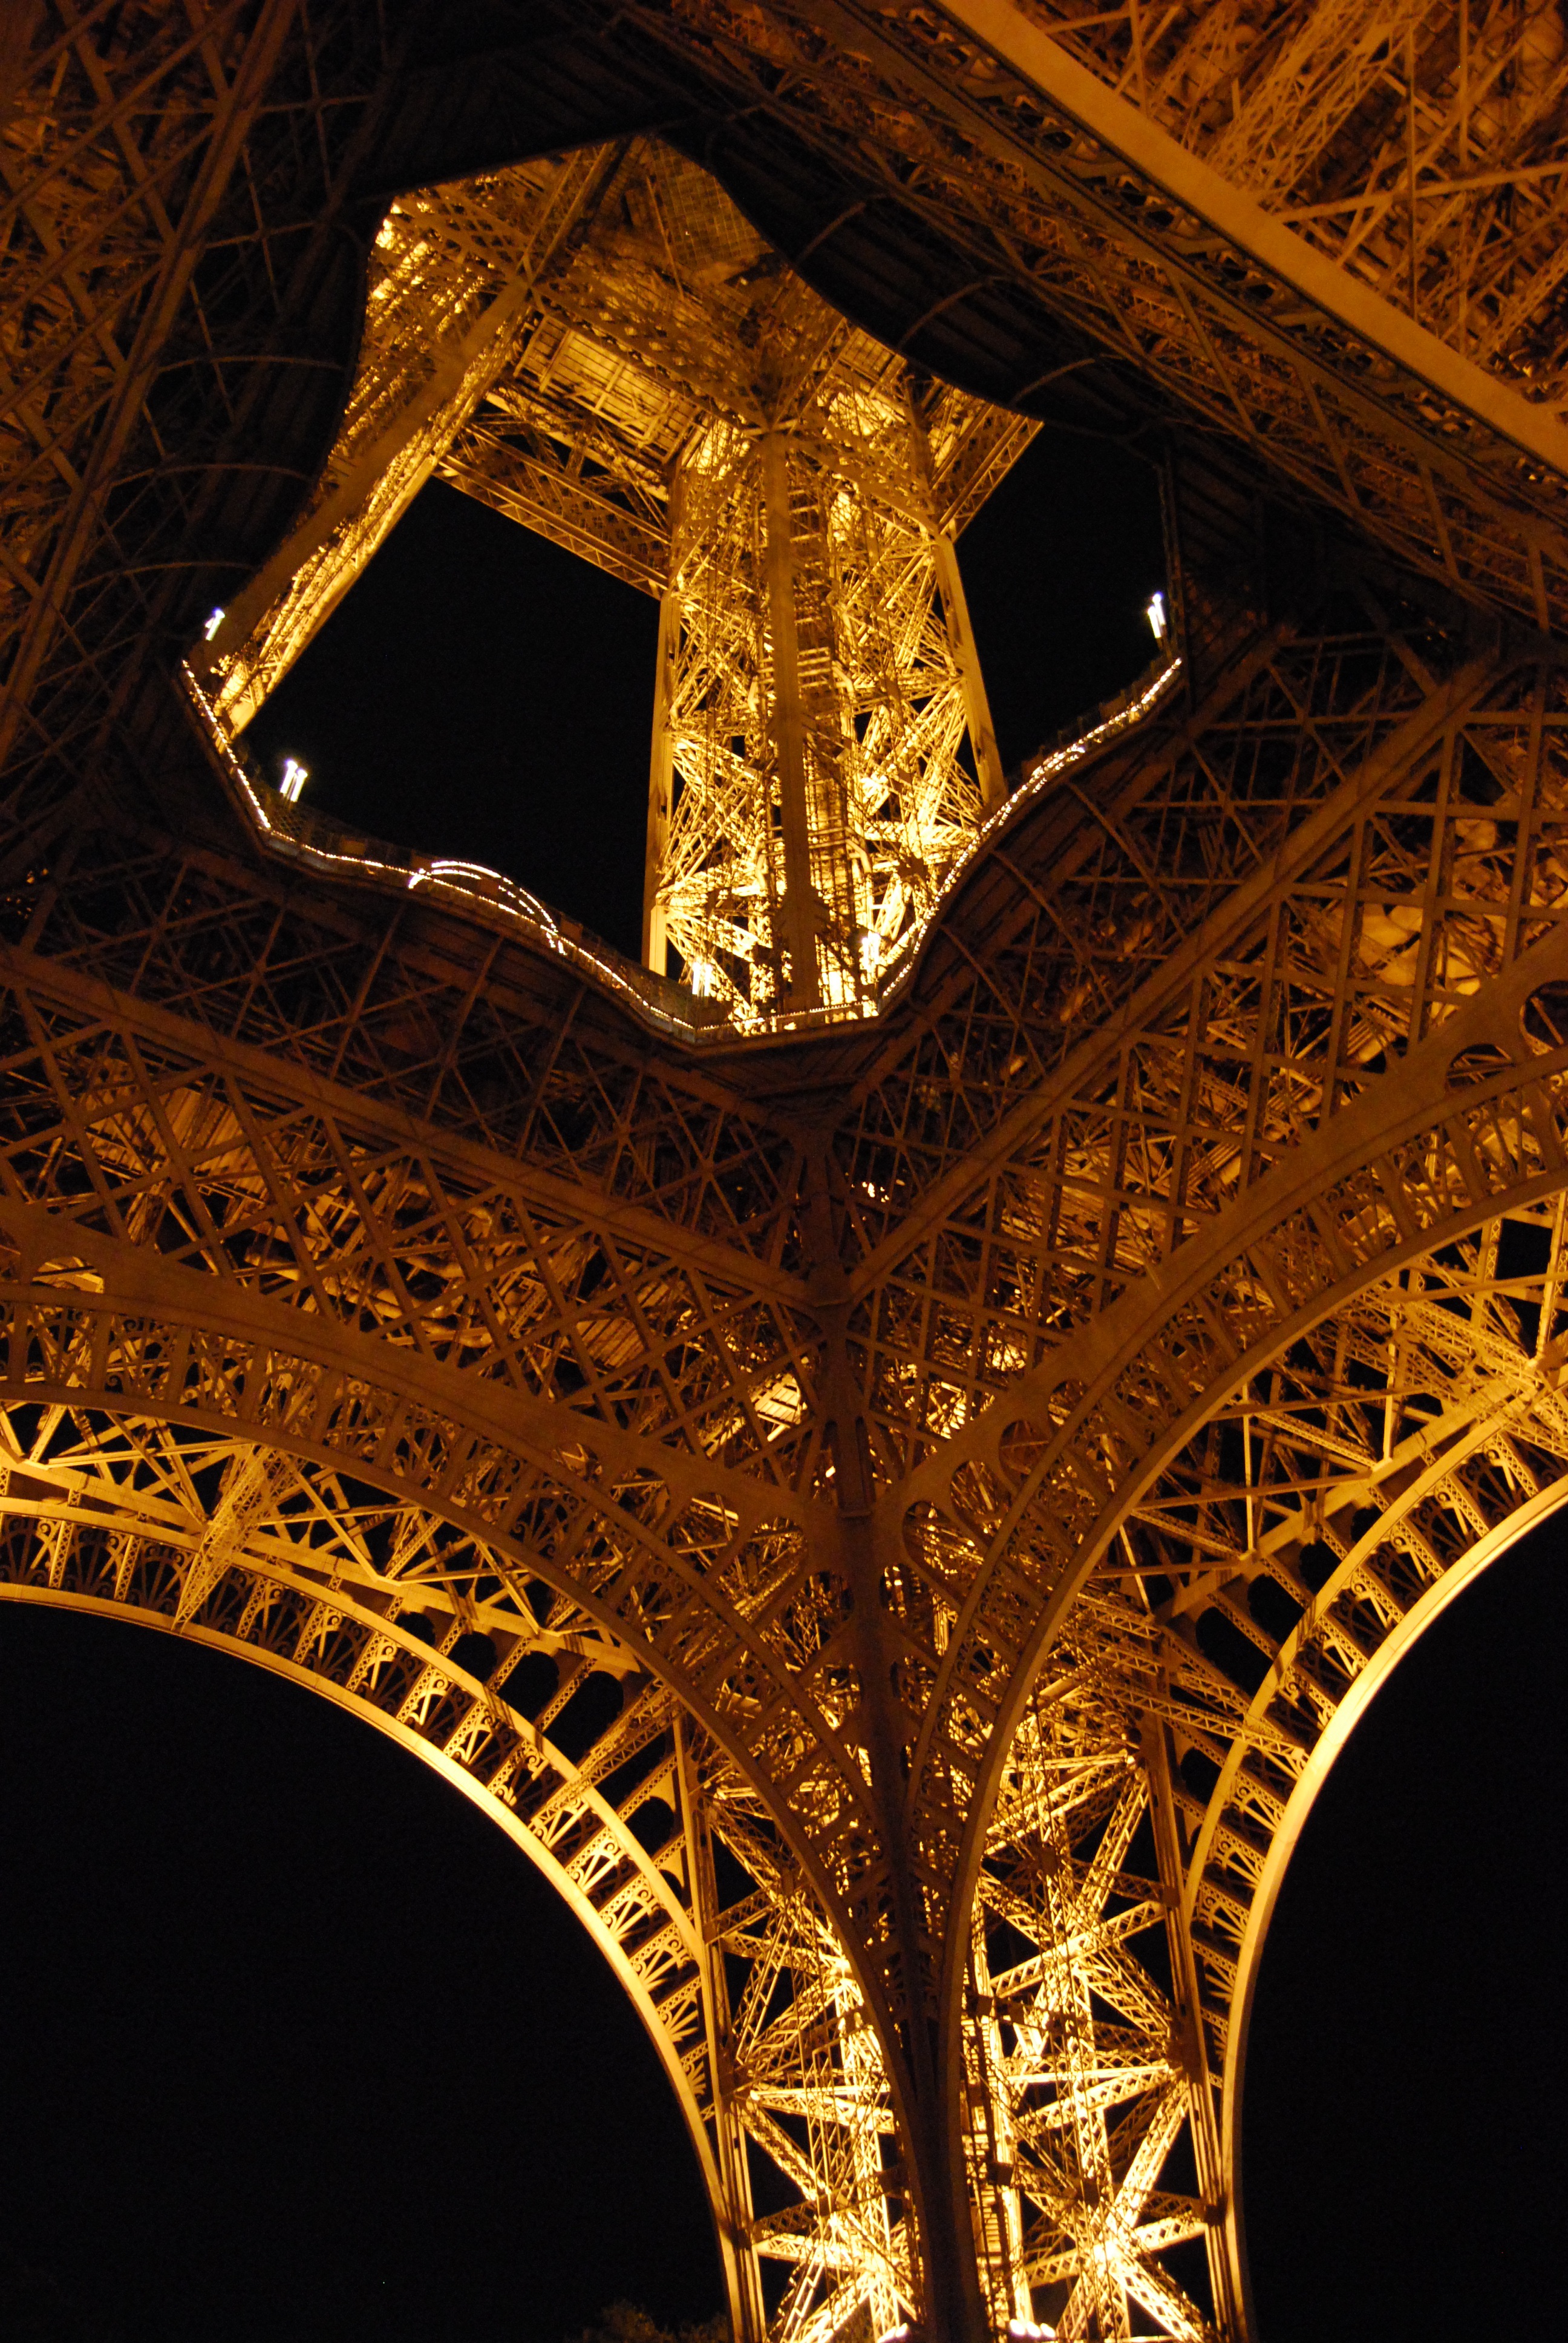
light, architecture, sky, night, city, eiffel tower, paris, urban, monument, travel, france, europe, arch, tower, symbol, landmark, tourism, lighting, tour, eiffel, french, design, symmetry, famous, carving, ancient history